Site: brandenburg
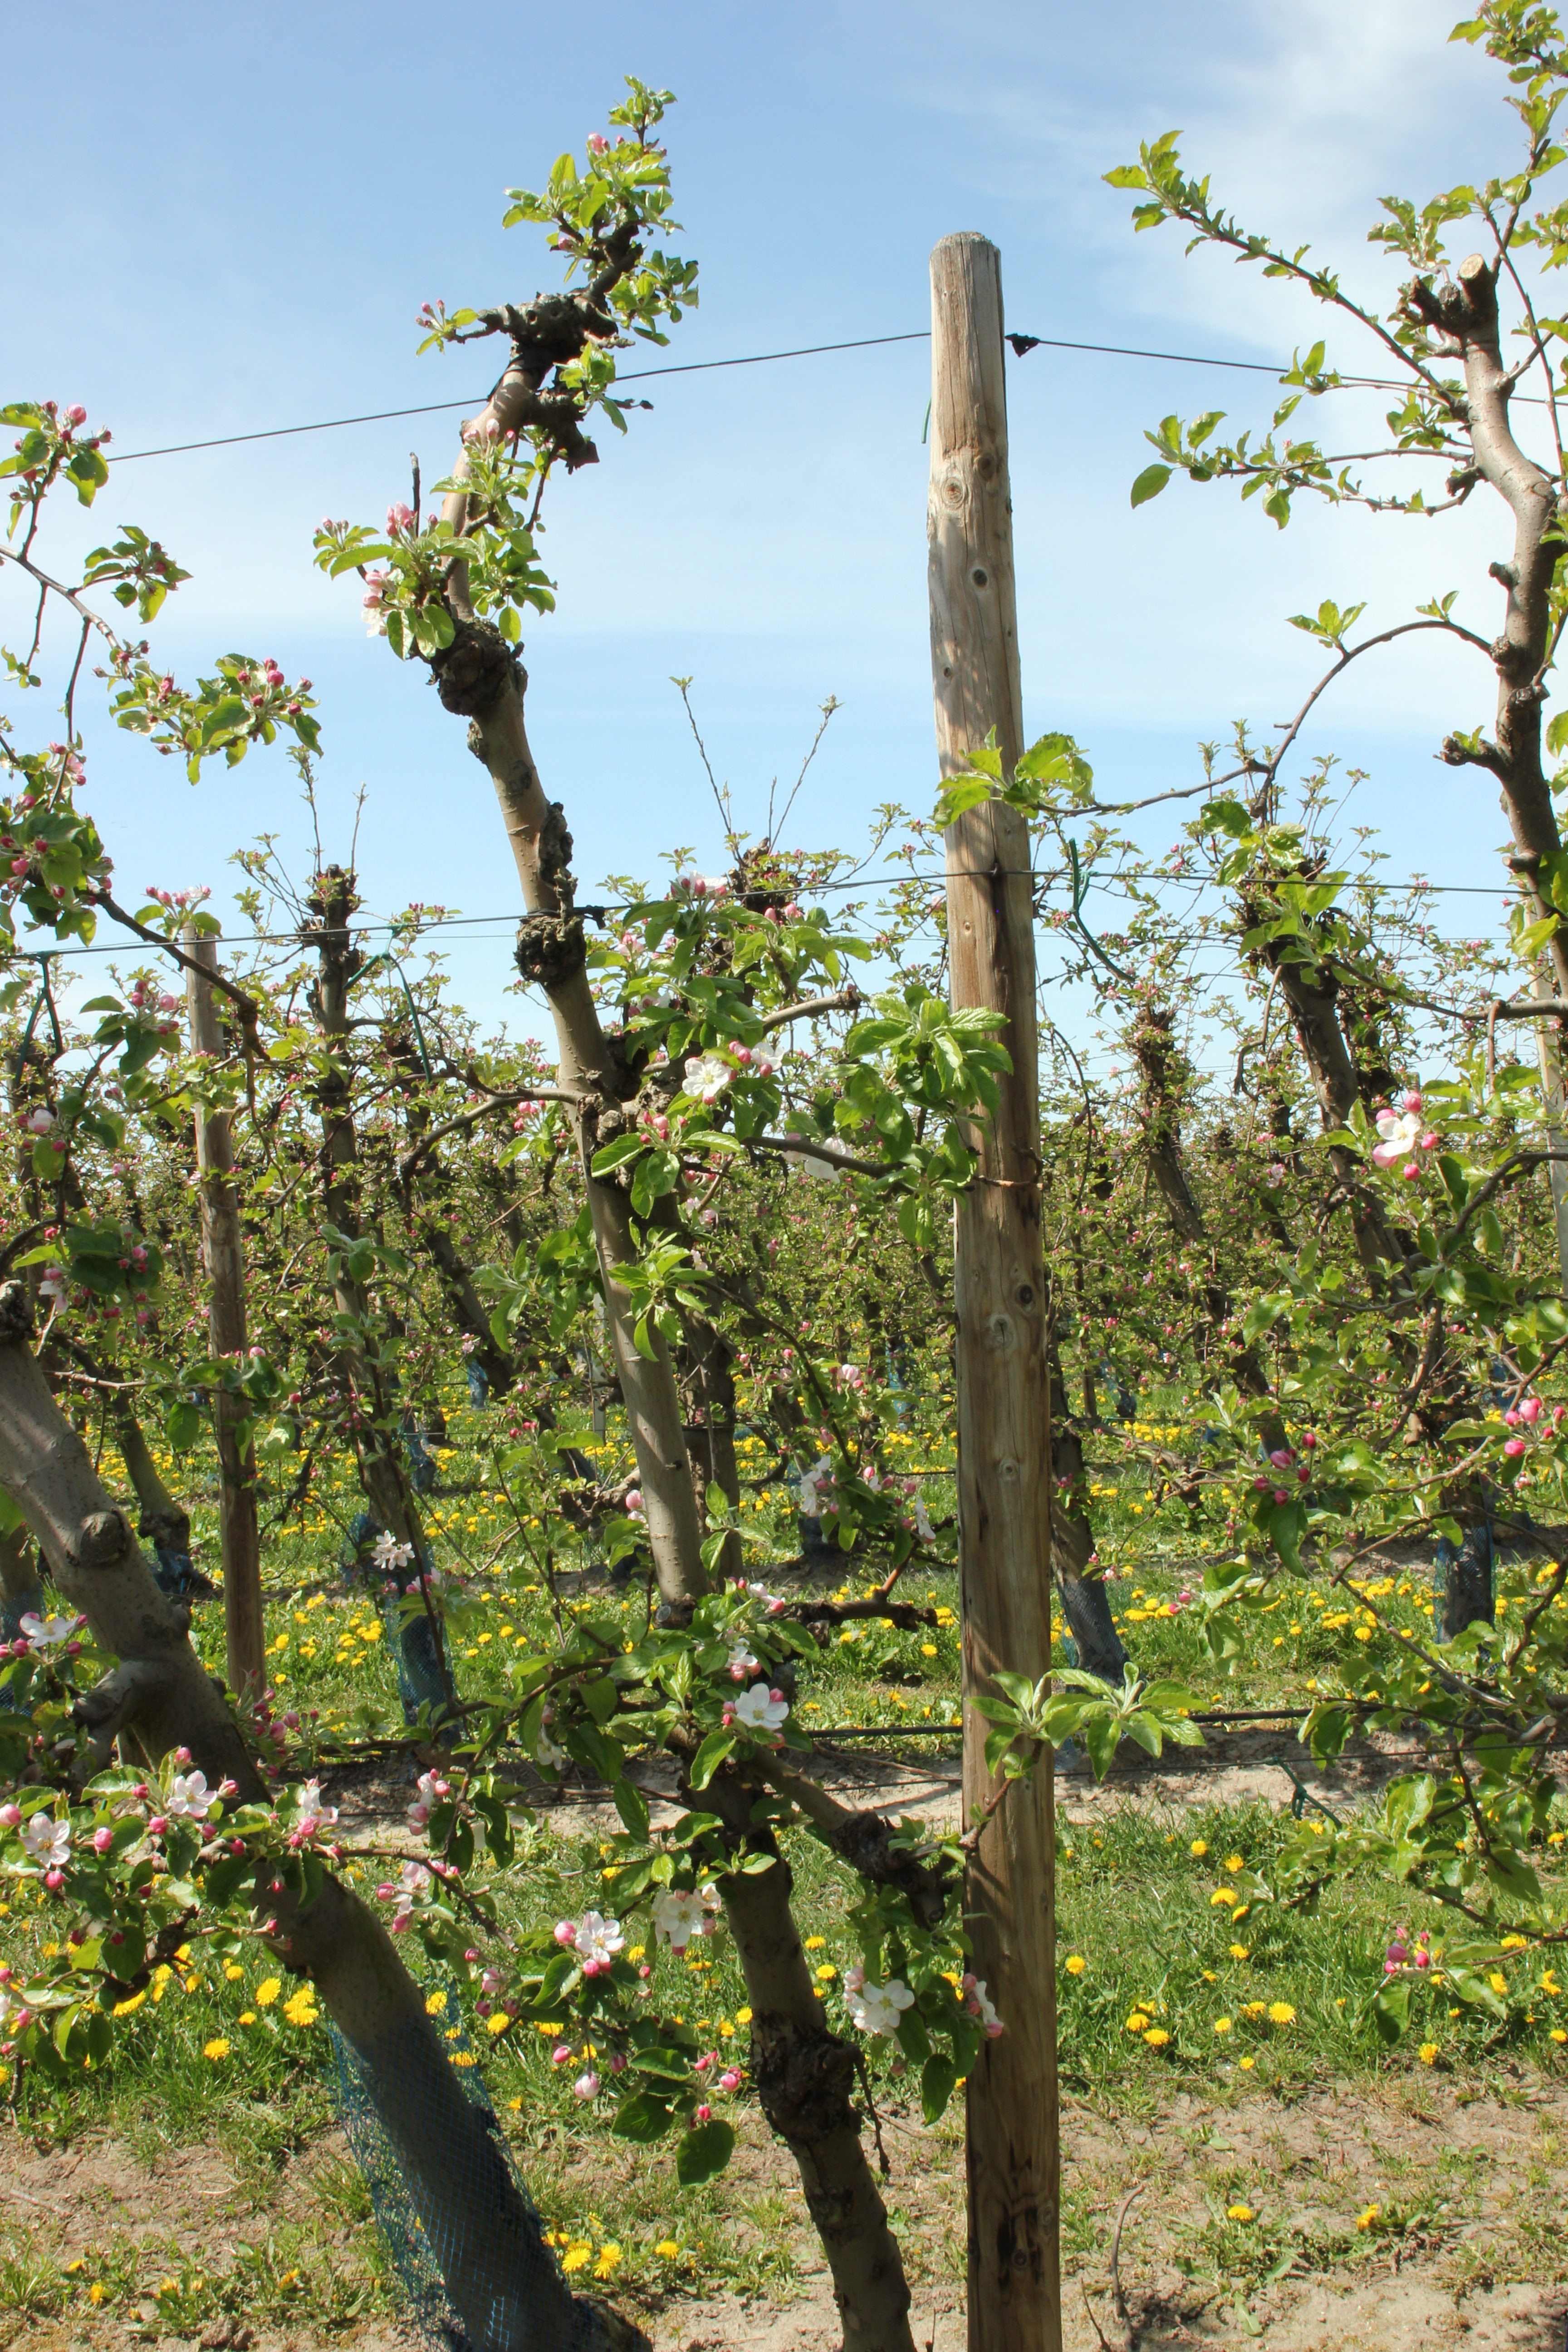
Growth stage (BBCH 57): Inflorescence emergence